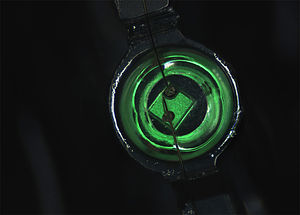
Lysdiode
Selve lysdiode-chippen (firkantet) i en grøn laveffekt-lysdiode. Lysdiode-chippen er ca. 0,5*0,5 mm, men kan være større eller mindre. De to tynde ultralyd påsvejsede tilledninger er typisk lavet af aluminium.
En lysdiode, IR-diode eller UV-diode er en ensretterdiode og en transducer, som omsætter elektrisk energi til et smalt bølgelængdeinterval i et af følgende områder: Infrarødt, synligt eller nær-ultraviolet lys.